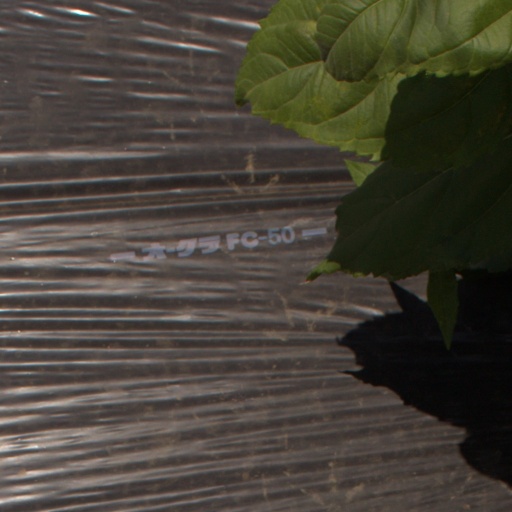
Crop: Jerusalem artichoke